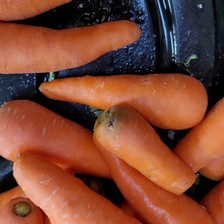
Label: others